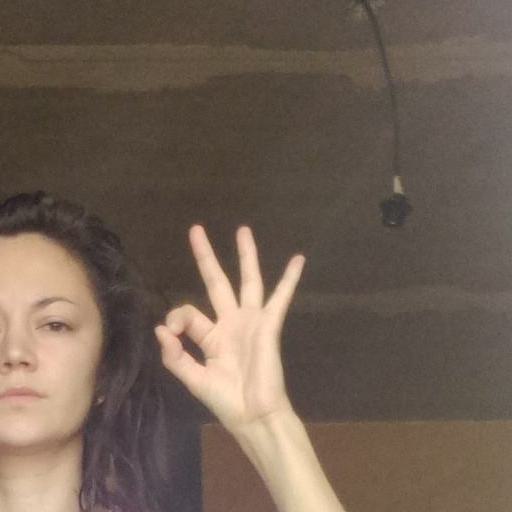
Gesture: ok